Volcanic eruption

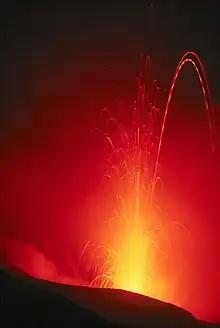
An example of the lava arcs formed during Strombolian activity. This image is of Stromboli itself.

Strombolian eruptions eject volcanic bombs and lapilli fragments that travel in parabolic paths before landing around their source vent. The steady accumulation of small fragments builds cinder cones composed completely of basaltic pyroclasts. This form of accumulation tends to result in well-ordered rings of tephra.